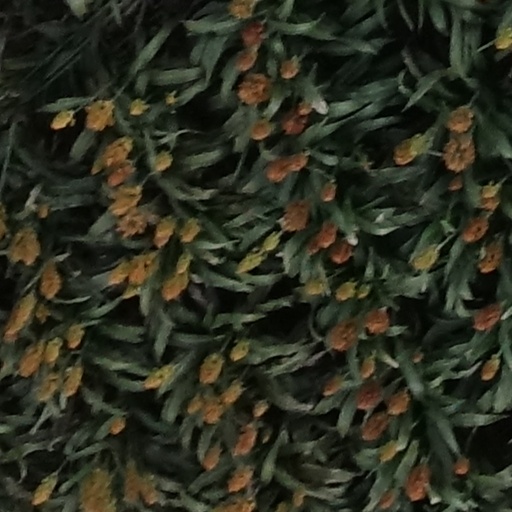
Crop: sorghum